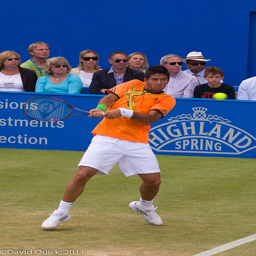
A man is holding a racket with two hands on the tennis court.
a man in an orange shirt is playing tennis
A man with a tennis racquet and a ball in the air.
A man holds his racket with both hands as he returns a ball.
A male tennis player as he is about to hit the ball.